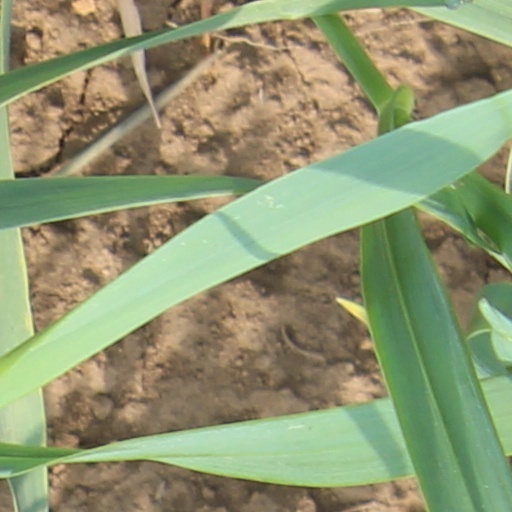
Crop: wheat